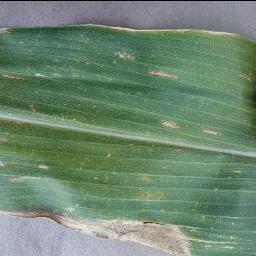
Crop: corn
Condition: (maize)_cercospora_spot_gray_spot